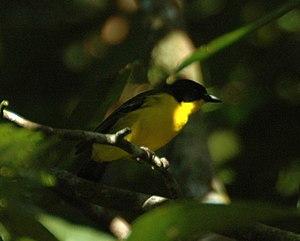
Le Siffleur des Fidji est une espèce de passereaux de la famille des Pachycephalidae.